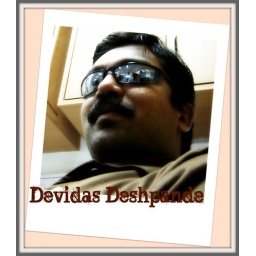
This is me sitting in my office in Time House. It has been worked upon a bit.